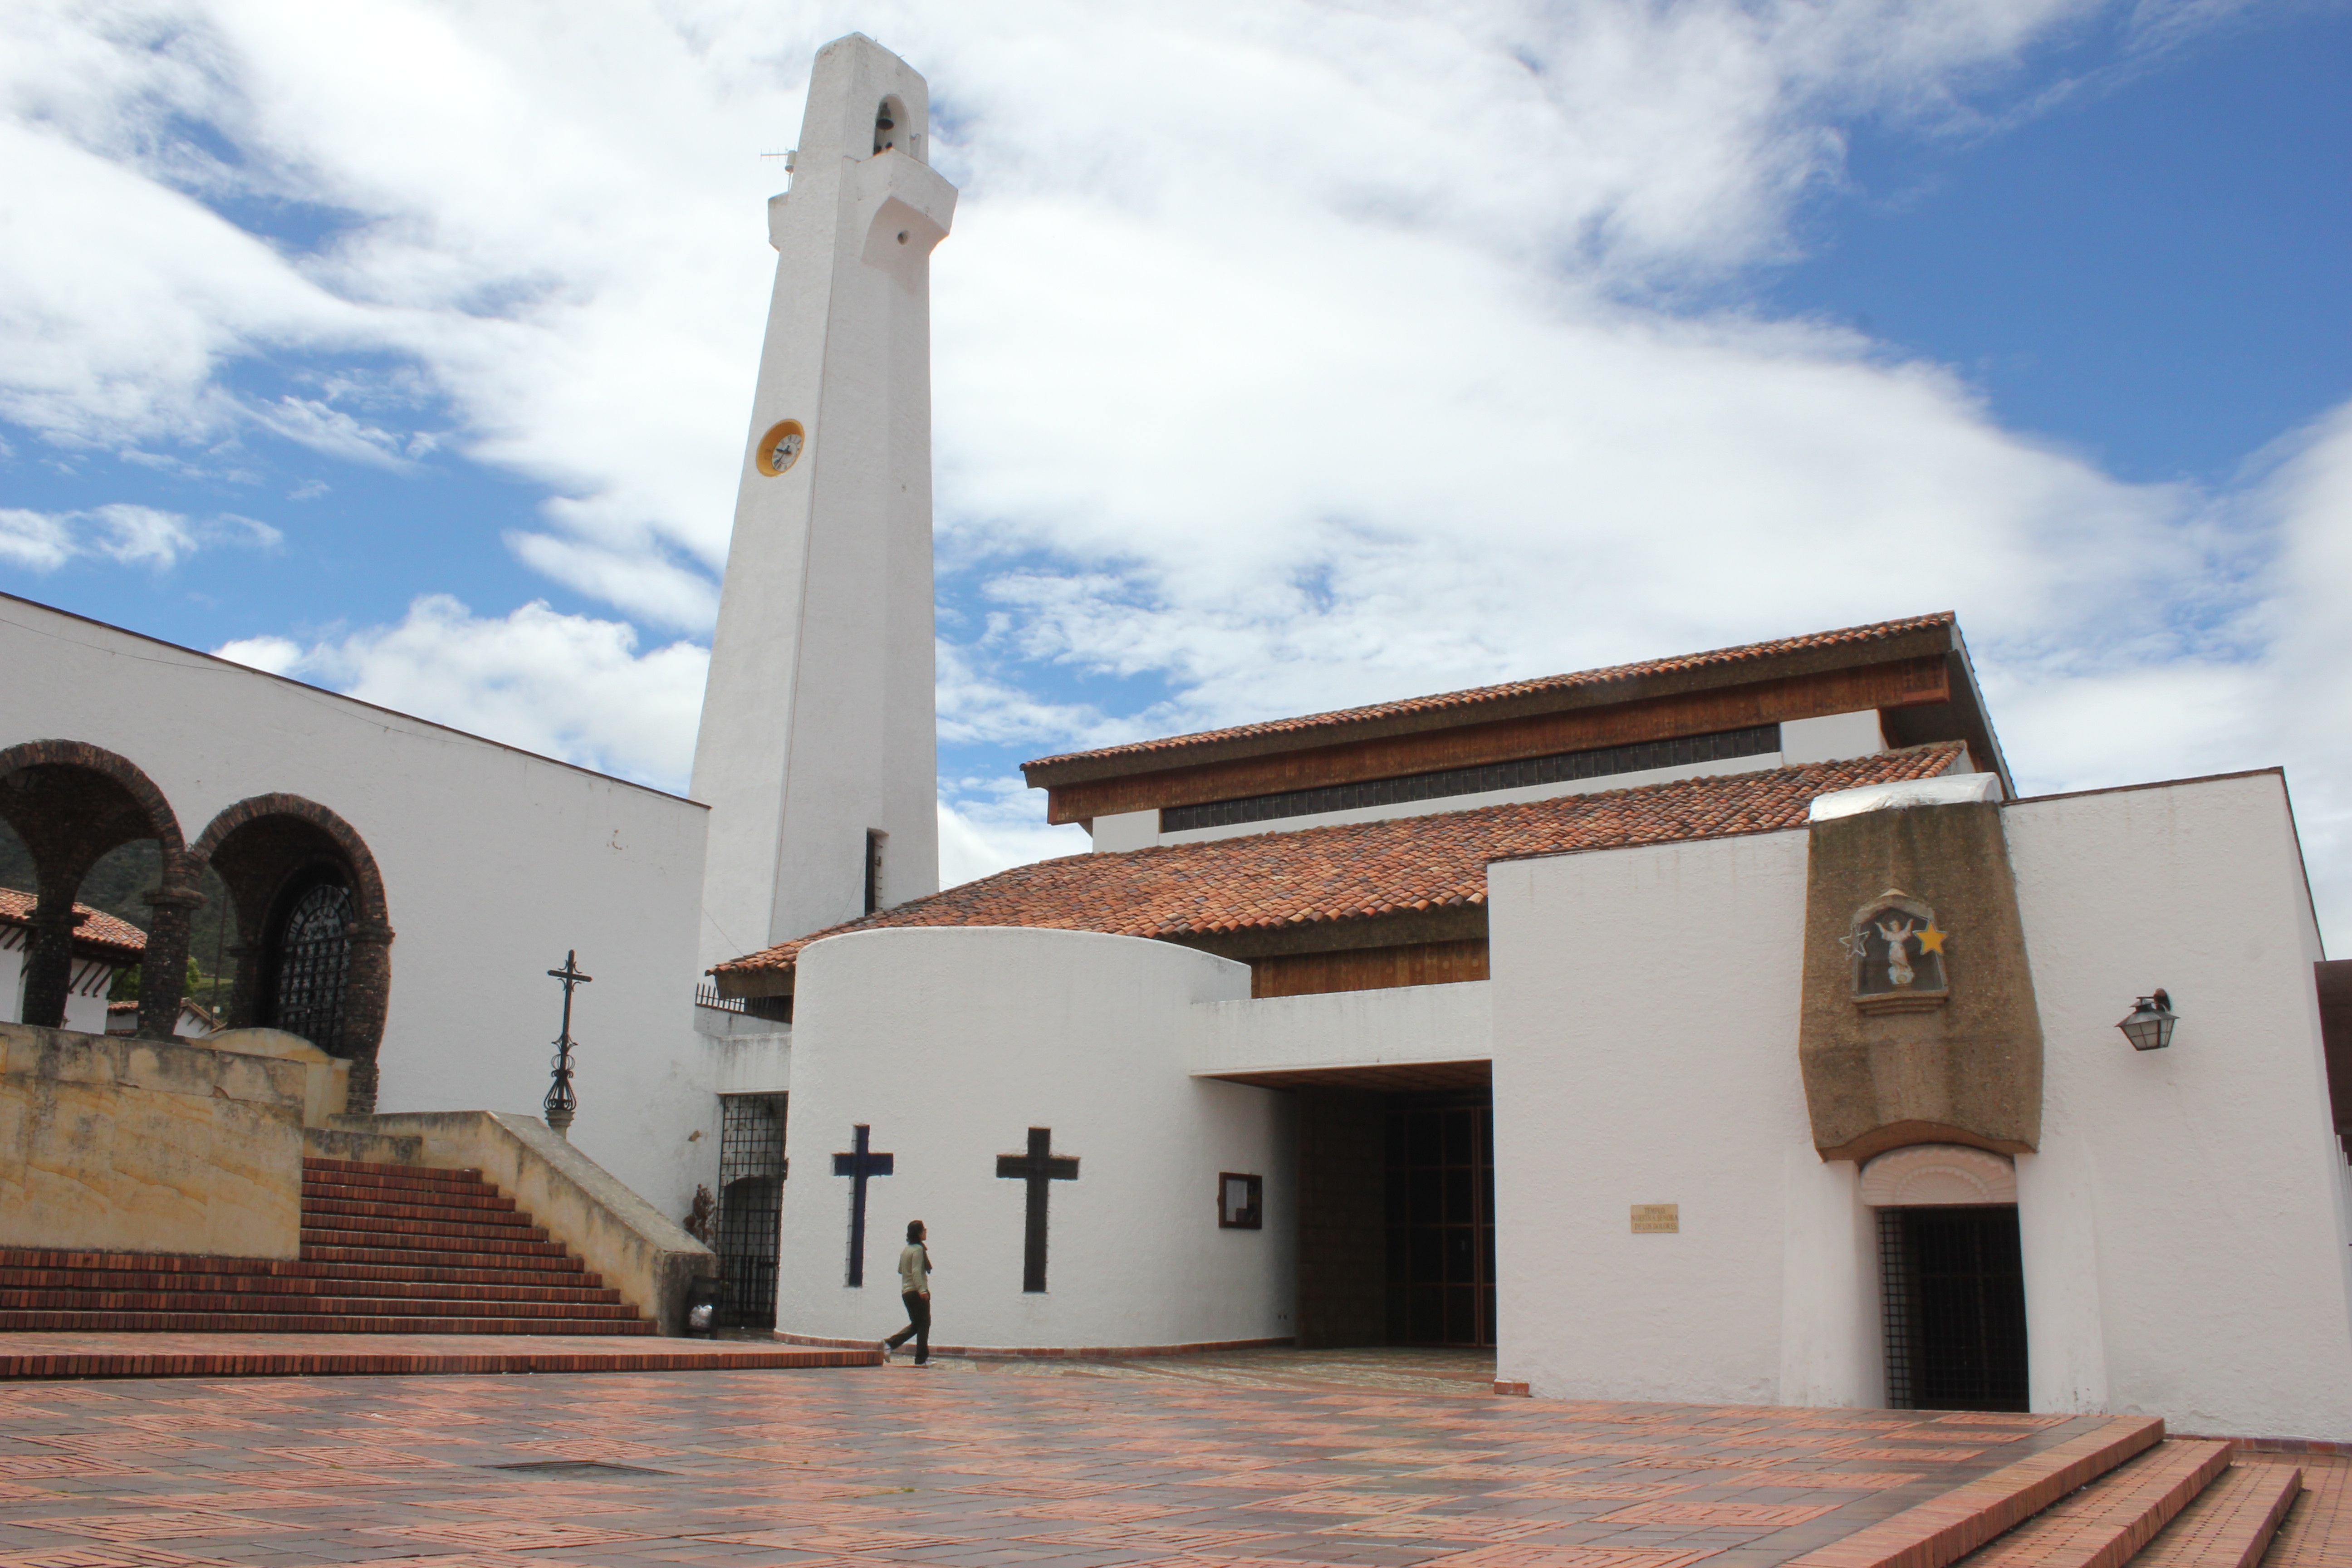
architecture, people, building, stone, plaza, facade, church, cathedral, chapel, place of worship, mosque, culture, colombia, guatavita, spanish missions in california